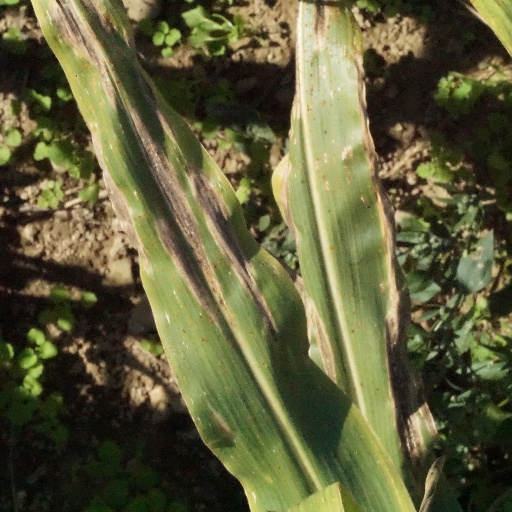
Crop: maize; corn